Kōji Mitsui

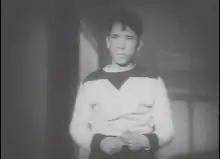
Kōji Mitsui (as Hideo Mitsui) in "Dragnet Girl".

Mitsui was born Hikohide Mitsui in Yokohama, where his father managed a Shochiku movie theater. He joined the studio in 1924 while a student at , making his film debut in 1925 under the stage name Hideo Mitsui (三井秀男). His short stature, soft features, and expressive face and voice suited him for rebellious “younger brother” roles, and he appeared as a youth lead in many silent and early sound films, notably in several Yasujirō Ozu classics and the “Yota” series, about the antics of a trio of young idlers that also included and .